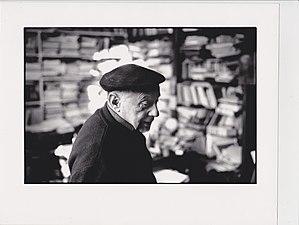
Le lycée Montesquieu de Bordeaux est un établissement scolaire public dont l'origine remonte à 1901.